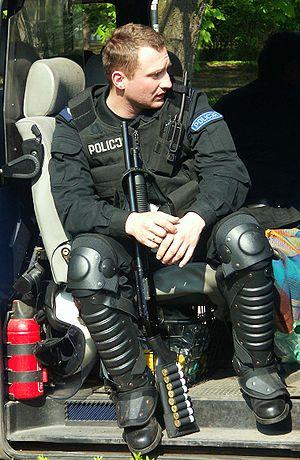
policier PolonaisEspañol: Policia polacoEesti: Poola politseinik